Ted Ryko

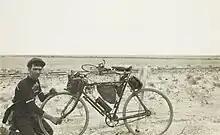
Ted Ryko on his world record breaking journey from Adelaide to Darwin in 1914.

Ted Ryko, born Edward Frederick Reichenbach (26 September 1892 - 2 September 1968) was an Australian cyclist and photographer who broke the world record for cycling from Adelaide to Darwin in May 1914.